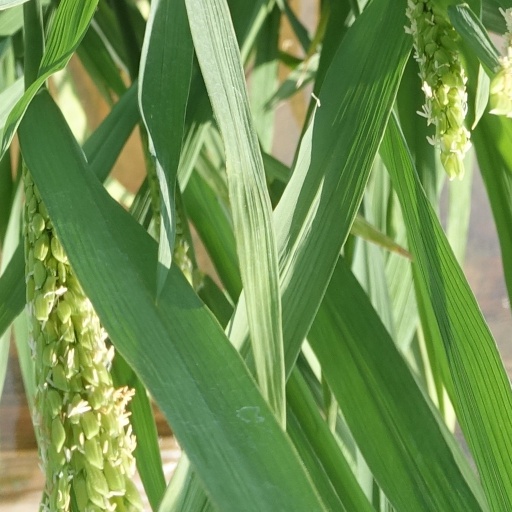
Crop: rice